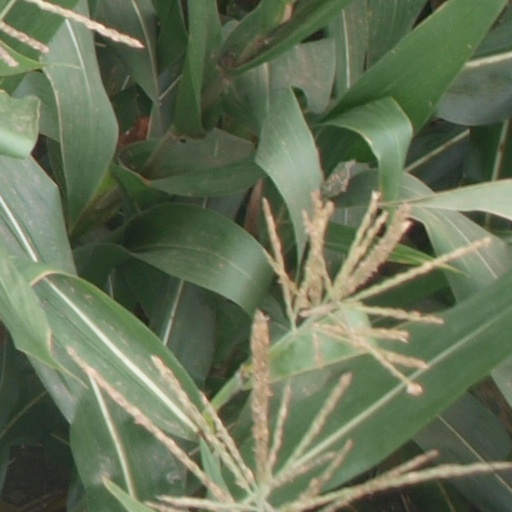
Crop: maize; corn